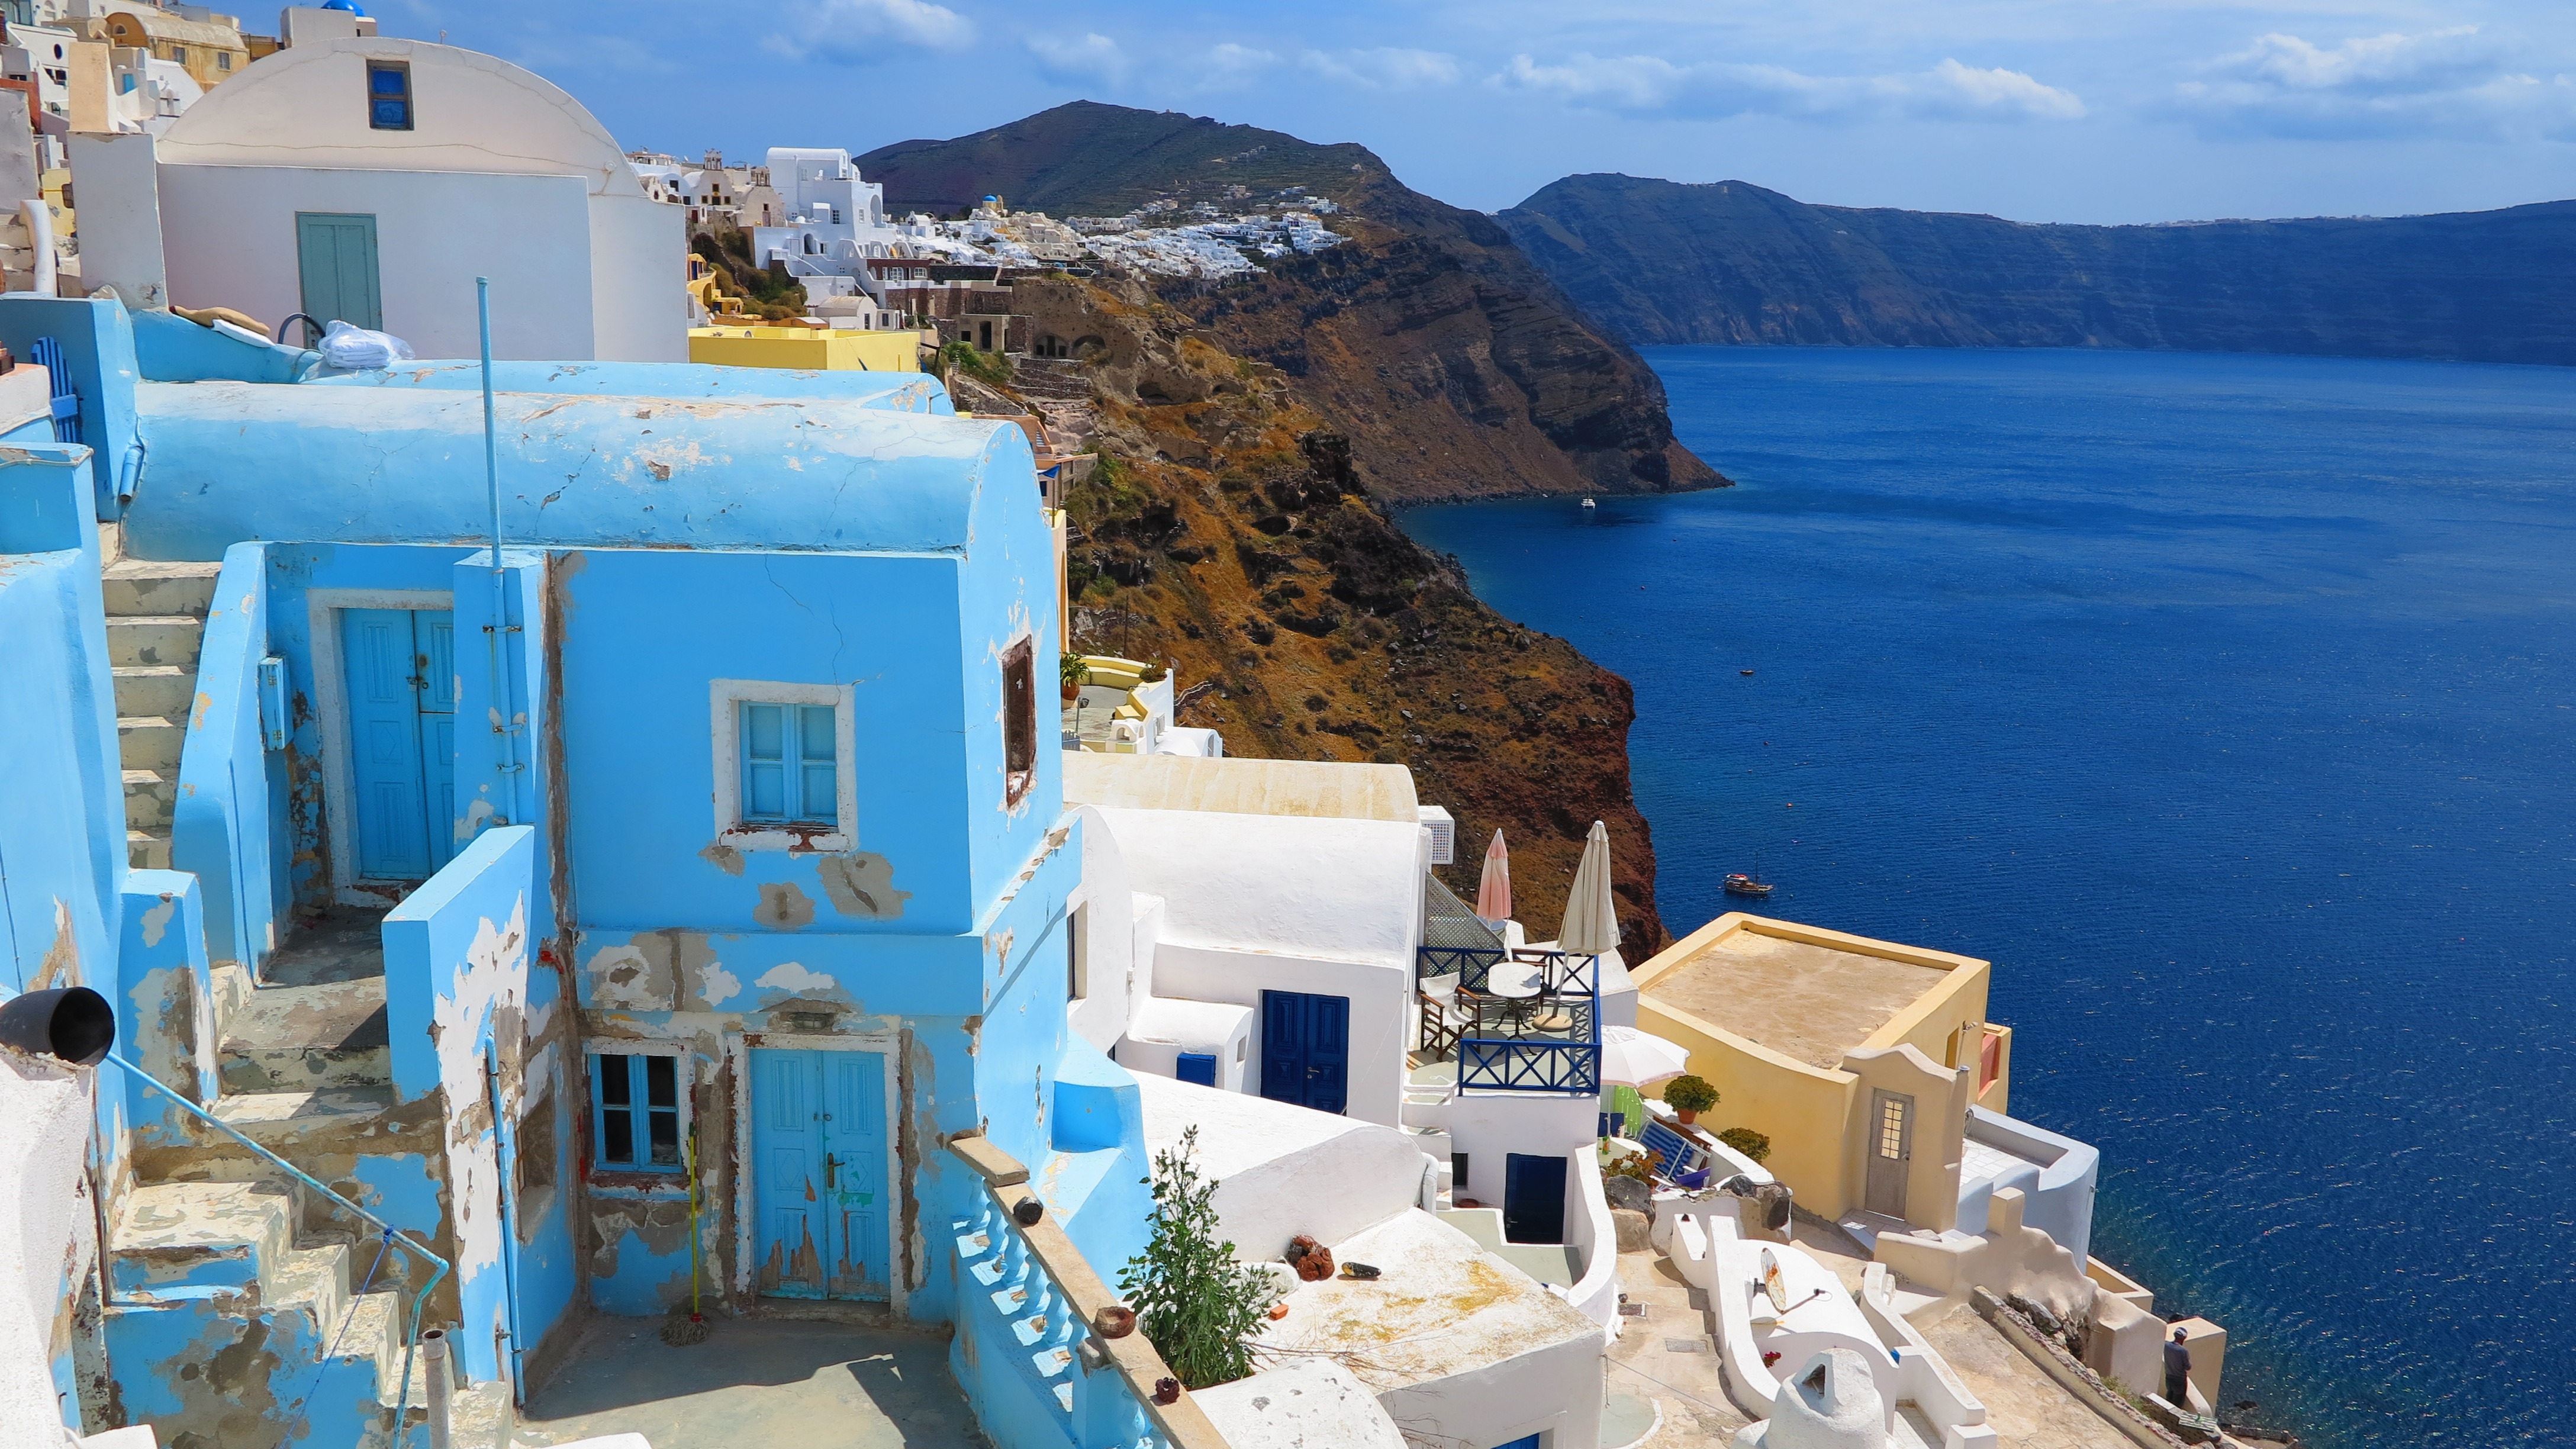
sea, coast, vacation, vehicle, tourism, santorini, greece, white houses